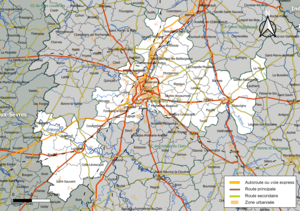
Carte géographique de la Communauté urbaine du Grand Poitiers, département de la Vienne, France. Composition au 1er janvier 2019.
Le Grand Poitiers est une communauté urbaine française, située dans le département de la Vienne en région Nouvelle-Aquitaine.